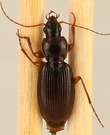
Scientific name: Synuchus impunctatus
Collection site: Bartlett Experimental Forest NEON (BART), plot BART_080